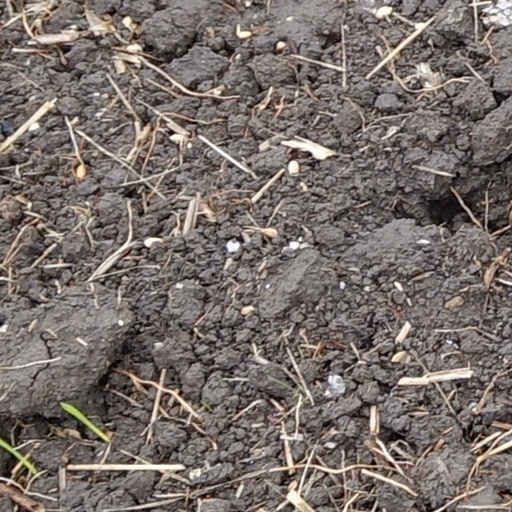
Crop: wheat